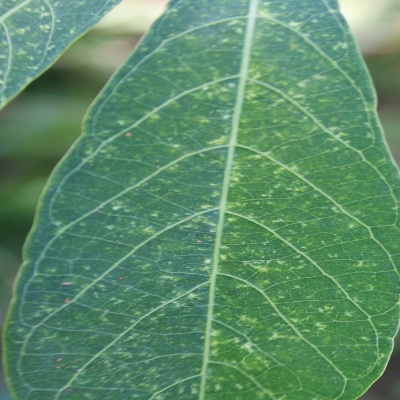
Crop: Cassava
Condition: green mite